Marc-Aurèle Plamondon

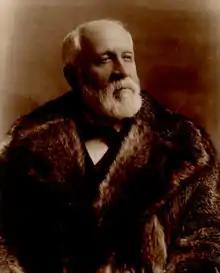

Marc-Aurèle Plamondon (16 October 1823 – 4 August 1900) was a Canadian lawyer, journalist, publisher, and judge.